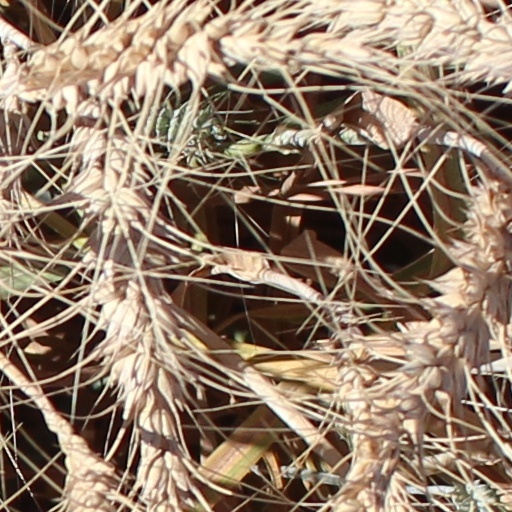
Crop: wheat